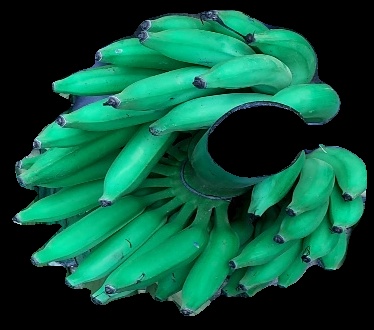
Variety: elakki-bale
Grade: grade1